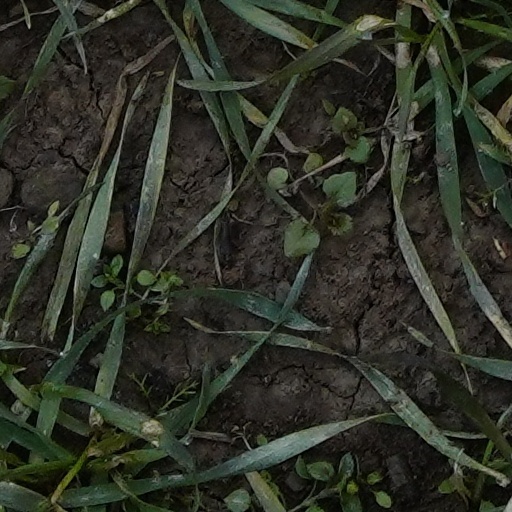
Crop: wheat